Colegio Cesar Chavez

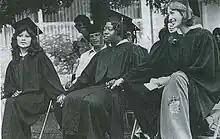
Colegio graduating class, 1977.

Salvador Ramirez followed Sonny Montes, becoming Colegio's top administrator in 1977. Ramirez, who held a master's degree in history, had served Colegio as history teacher since mid-1976. His previous work experience included employment with University of Colorado at Boulder and Washington State University. During Ramirez' tenure, Colegio finalized its negotiations with HUD. Ramirez resigned from his position at Colegio in 1979.